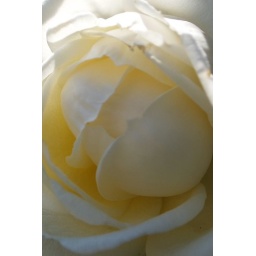
This rose in my garden has got the most gorgeous creamy white colour.